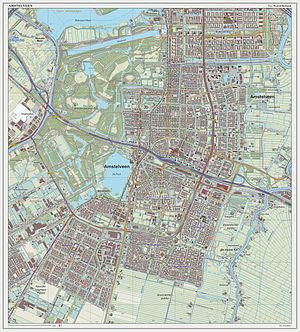
L’Amsterdamse Bos, parfois francisé en bois d'Amsterdam, est une forêt néerlandaise située au sud-ouest d’Amsterdam, principalement dans la commune d'Amstelveen. Visitée annuellement par 4,5 millions de personnes, elle a une surface environ équivalente à celle de trois fois le Central Park de New York. Le mémorial national en l'honneur des victimes du camp de concentration de Dachau est installé dans le domaine peu après la Seconde Guerre mondiale.